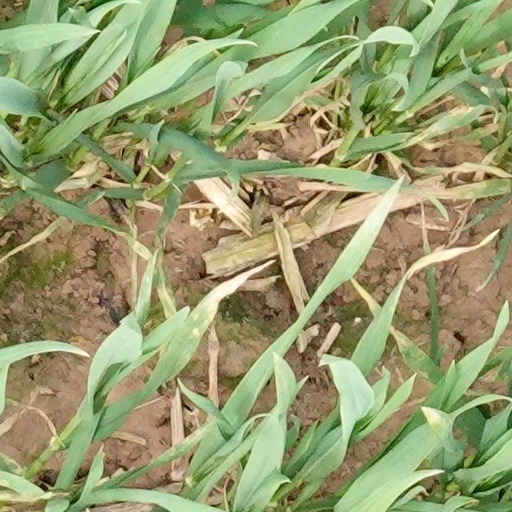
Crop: wheat